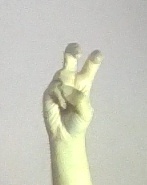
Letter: toot